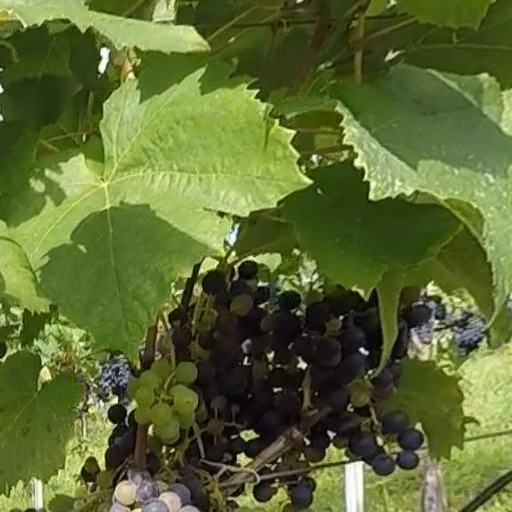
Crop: grape